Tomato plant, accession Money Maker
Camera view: bottom (45 deg); turntable rotation: 150 degrees
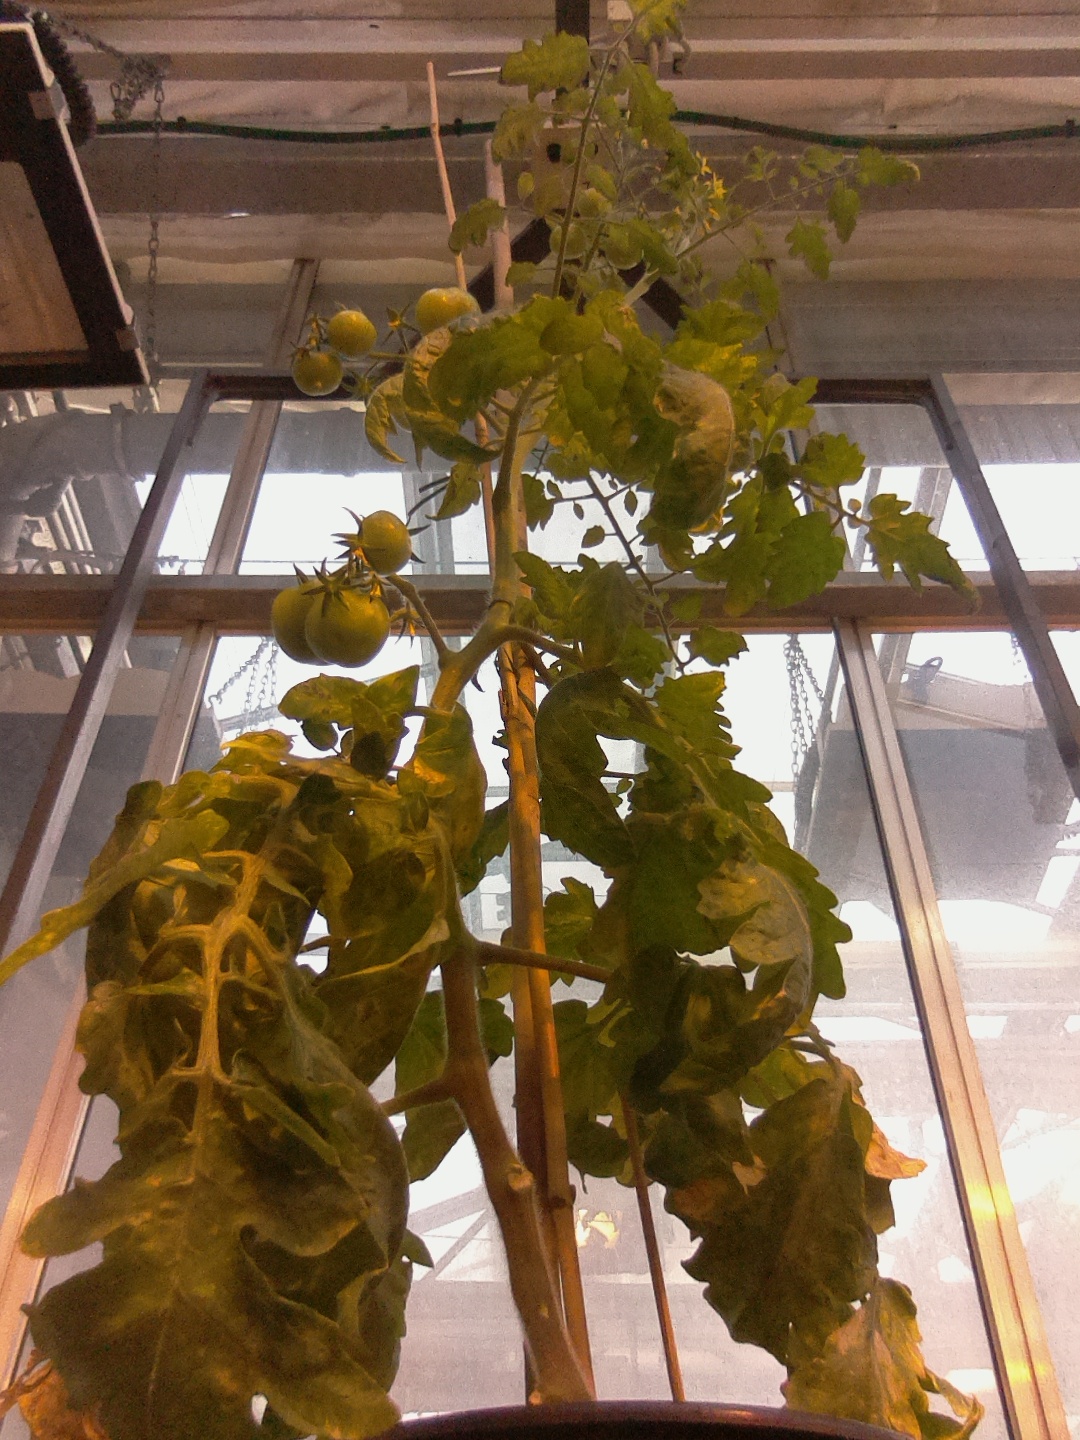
BBCH growth stage 77: 70%-80% of final fruit size